Bigelow Expandable Activity Module

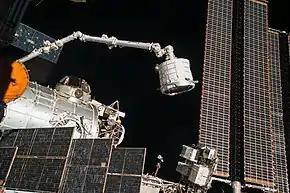
BEAM in the process of being moved to the rear port of "Tranquility" in April 2016

BEAM is composed of two metal bulkheads, an aluminium structure, and multiple layers of soft fabric with spacing between layers, protecting an internal restraint and bladder system; it has neither windows nor internal power. The module was expanded about a month after being attached by its Common Berthing Mechanism to the space station. It was inflated from its packed dimensions of long and in diameter to its pressurized dimensions of long and in diameter. The module has a mass of , and its interior pressure is , the same as inside of the ISS.